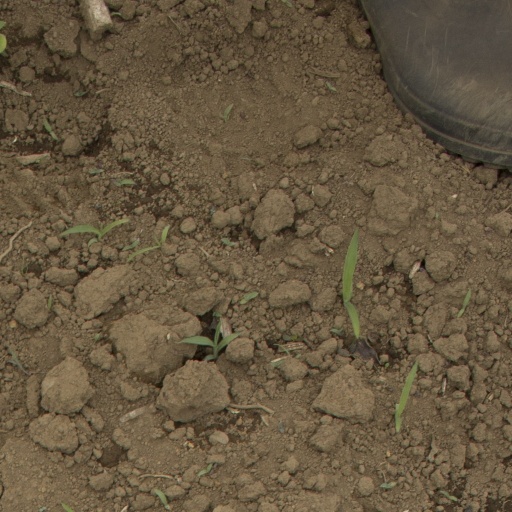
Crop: Jerusalem artichoke